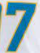
Number: 7